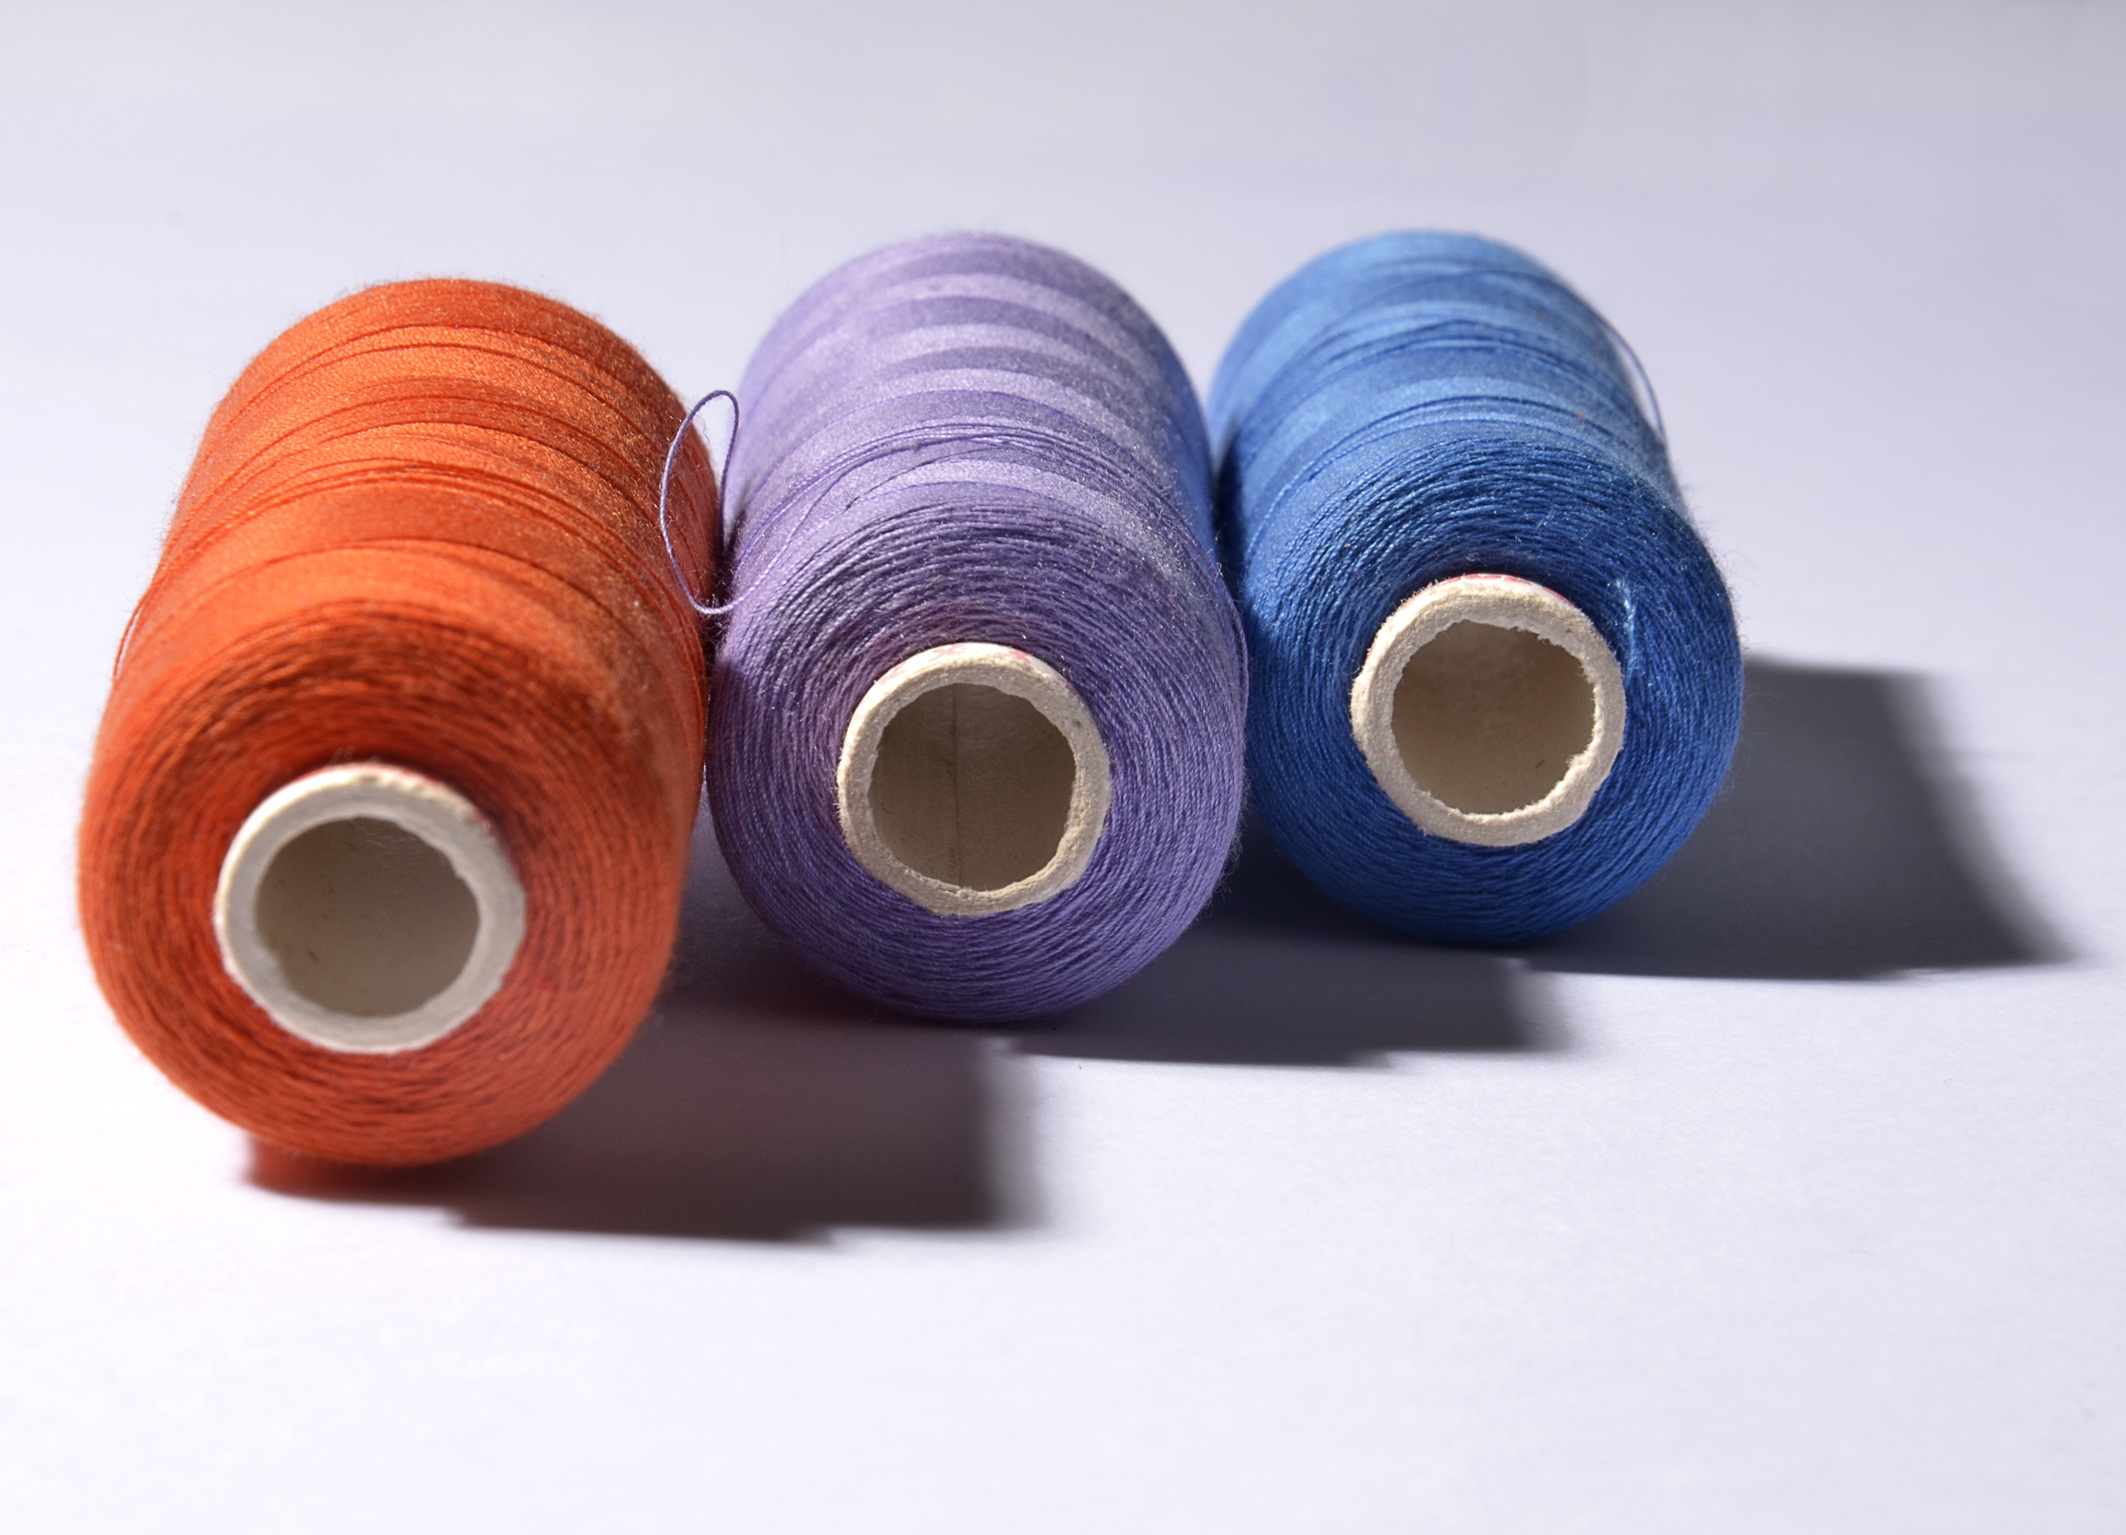
blue, yarn, wool, material, thread, textile, art, colors, spool of thread